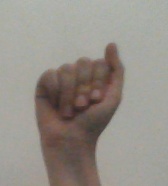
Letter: saad